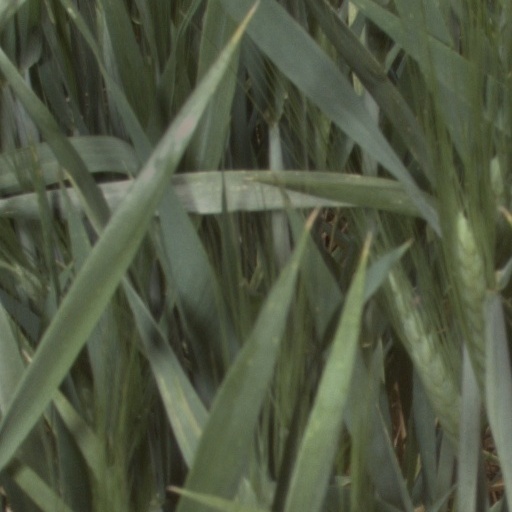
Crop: wheat